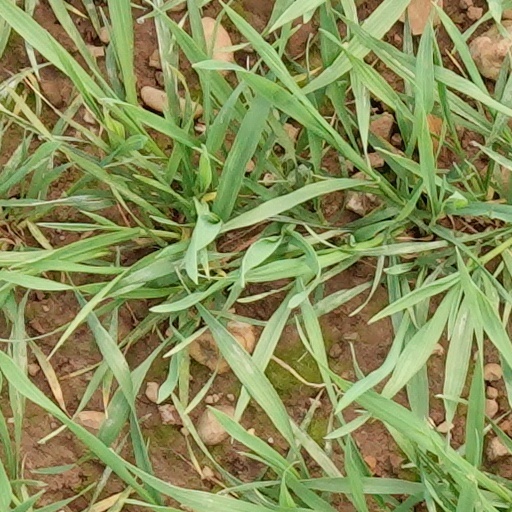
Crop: wheat